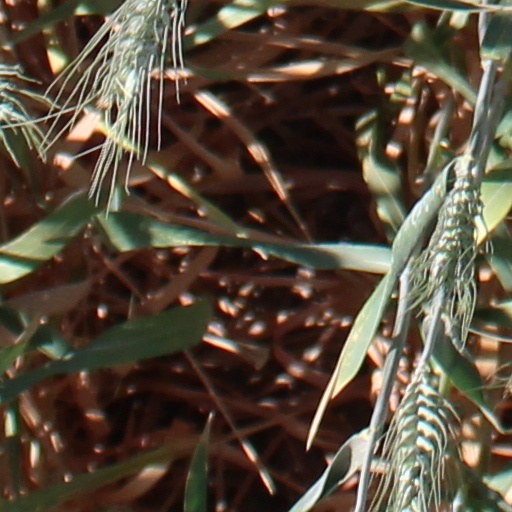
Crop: wheat